Southern Oral History Program

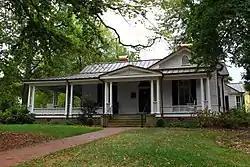
The Love House and Hutchins Forum, location of the Southern Oral History Program.

The Southern Oral History Program (SOHP), located in the Love House and Hutchins Forum in the historic district of Chapel Hill, North Carolina, is a research institution dedicated to collecting and preserving oral histories from across the southern United States.